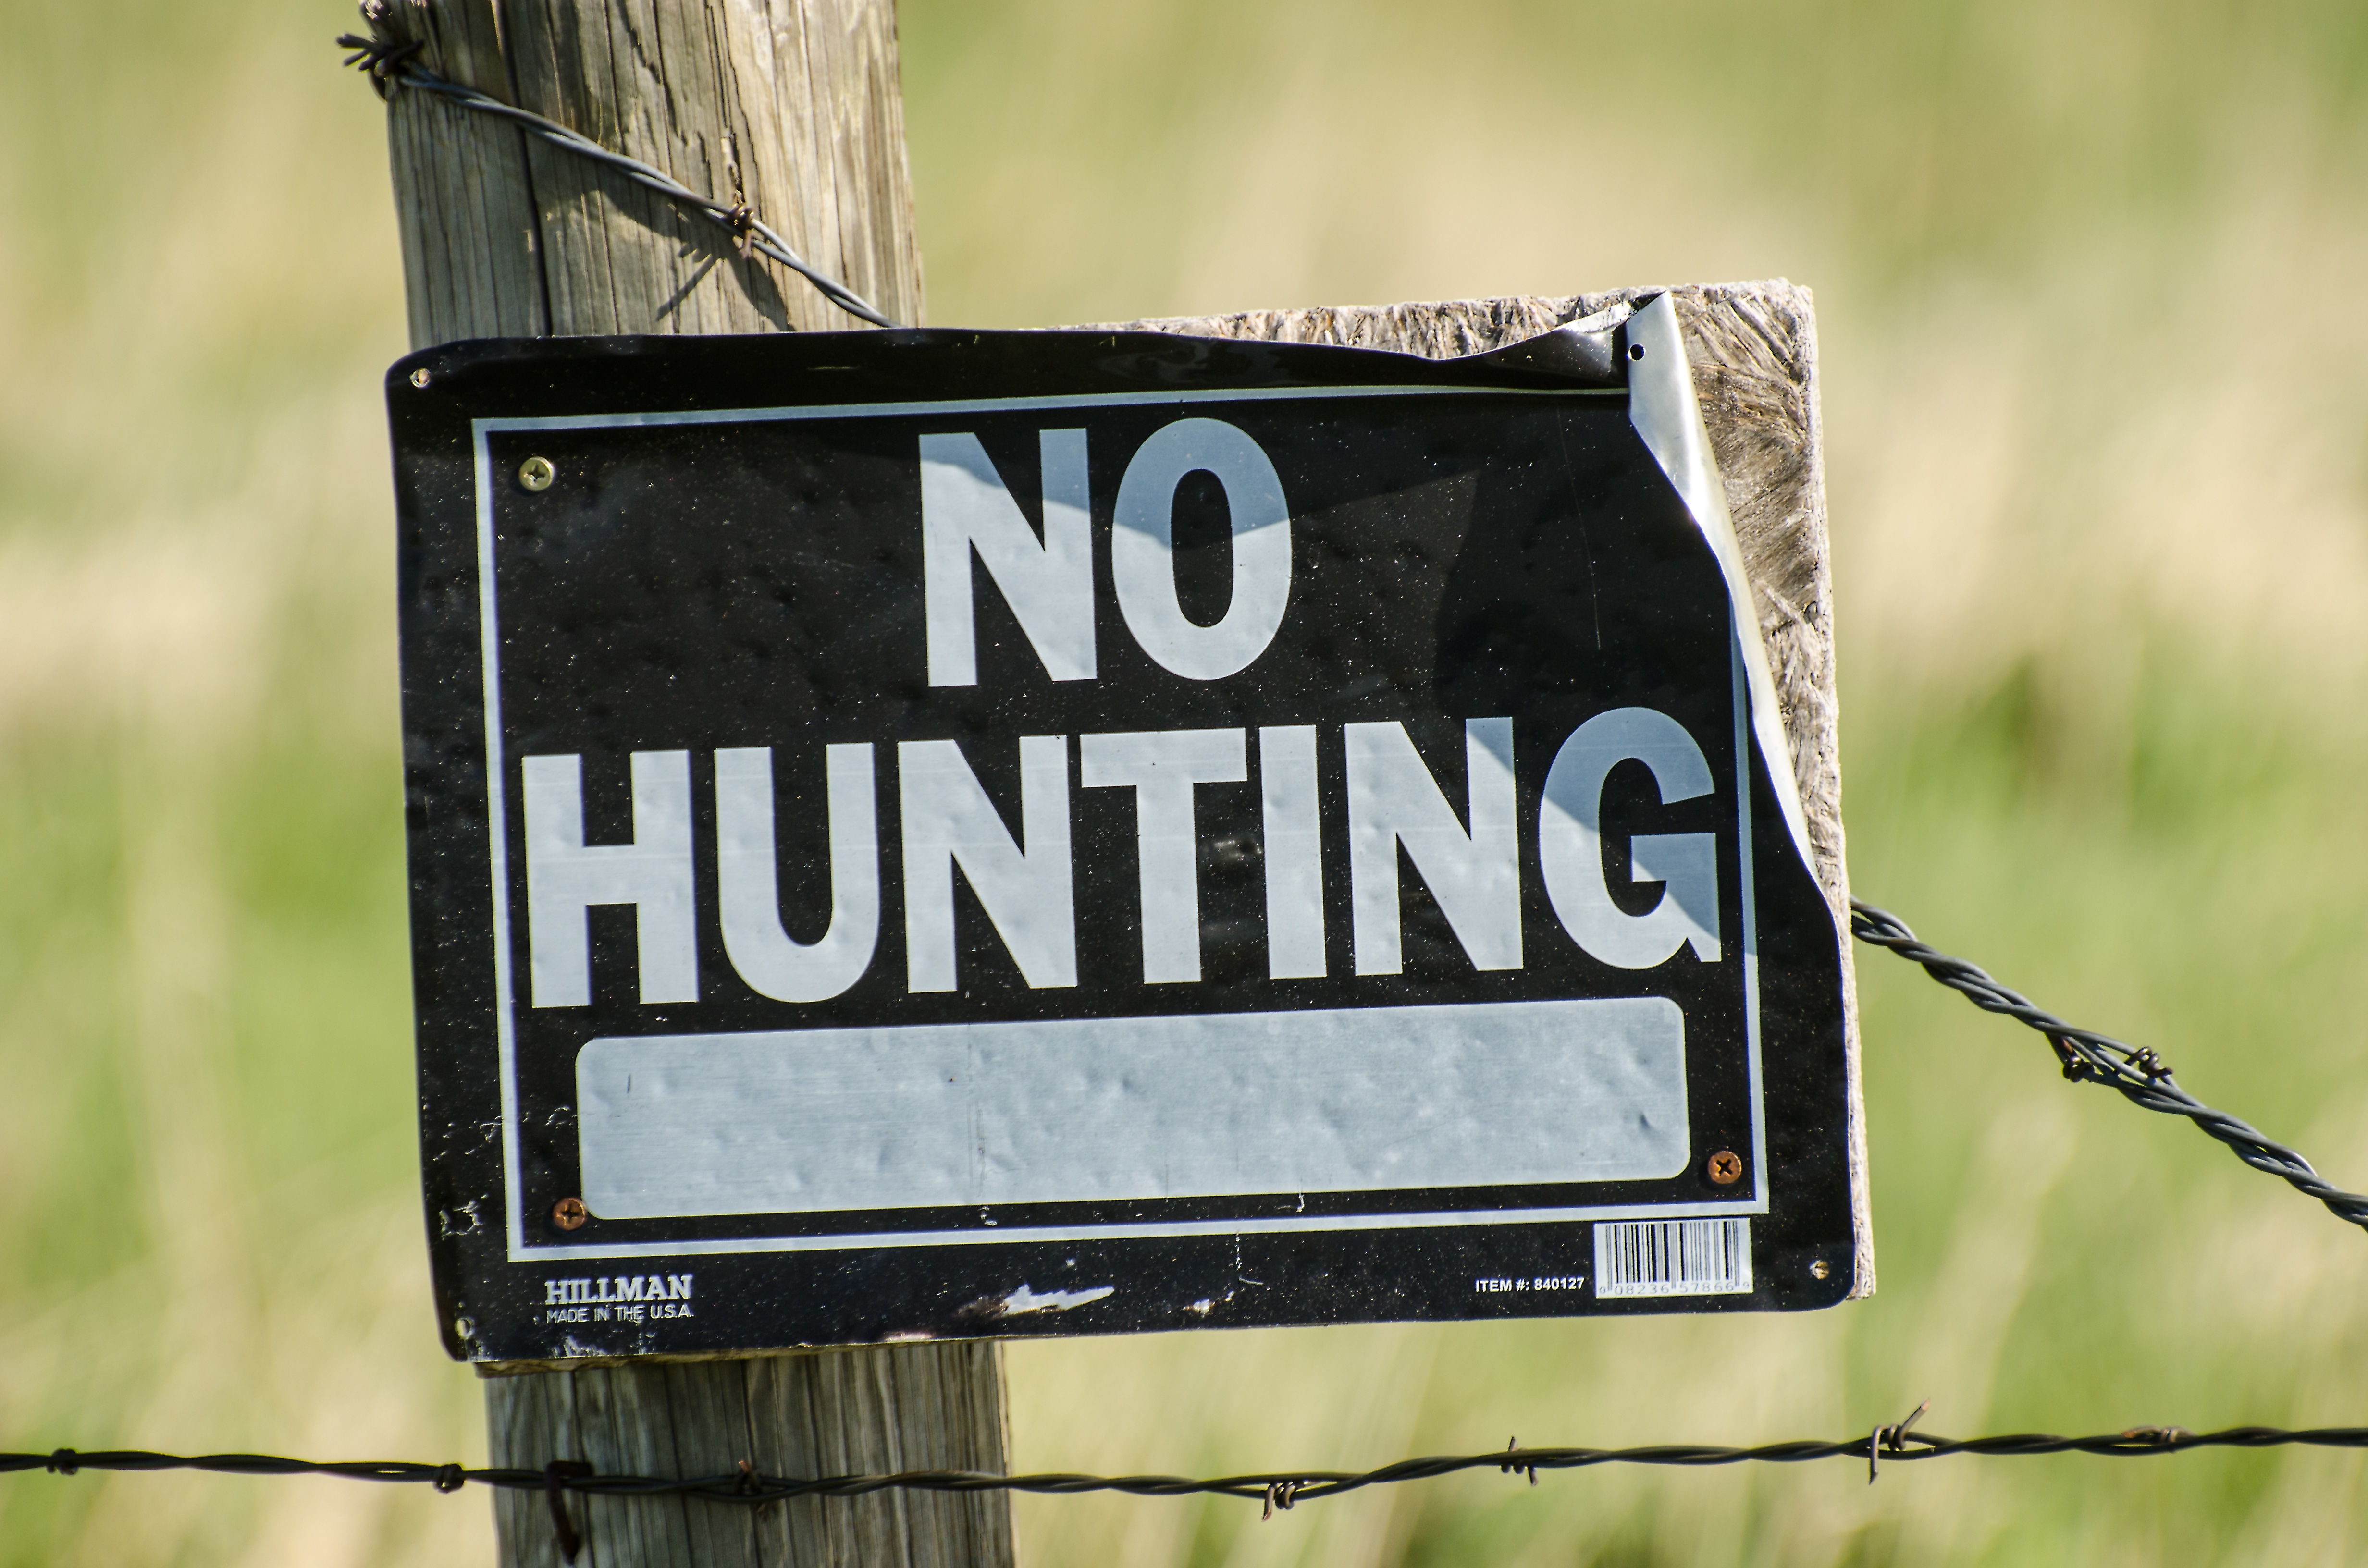
fence, barbed wire, post, rustic, wire, sign, rural, brown, street sign, signage, weathered, no, danger, hunt, warning, hunting, hunter, posted, tattered, no hunting, no hunting sign